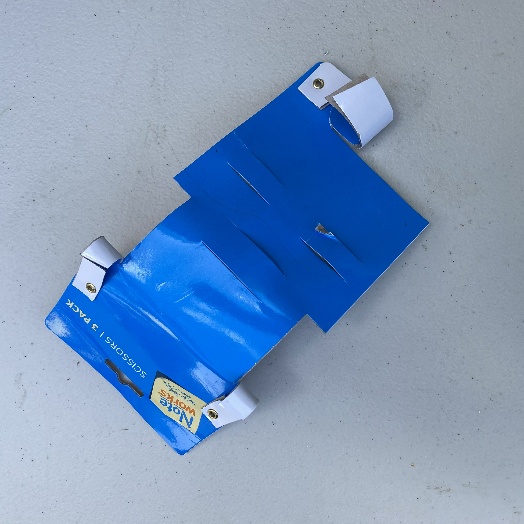
Label: Cardboard